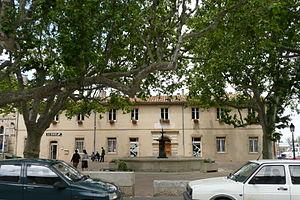
Mairie à Meynes.
Meynes est une commune française située dans le département du Gard en région Occitanie.